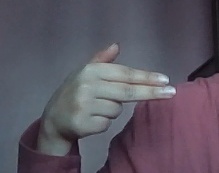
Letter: ghain